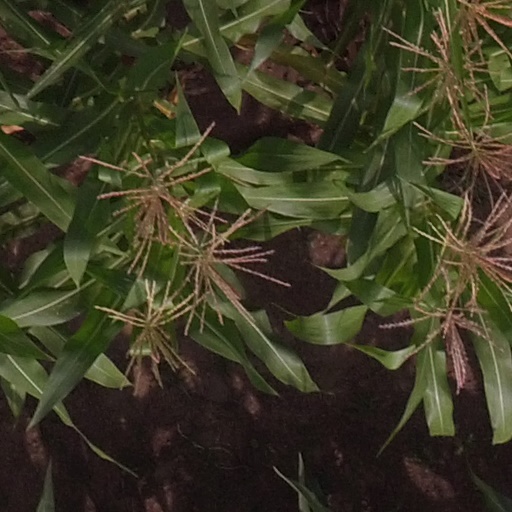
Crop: maize; corn